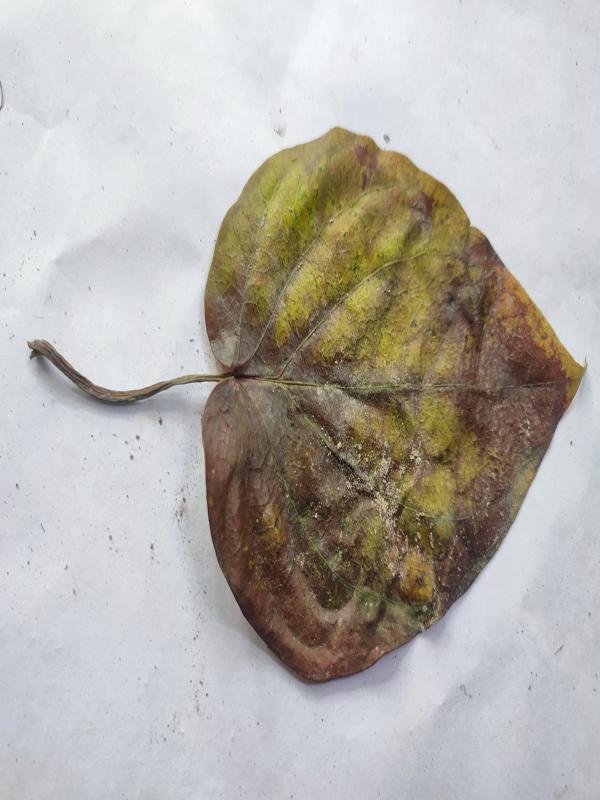
Label: Dried_Leaf